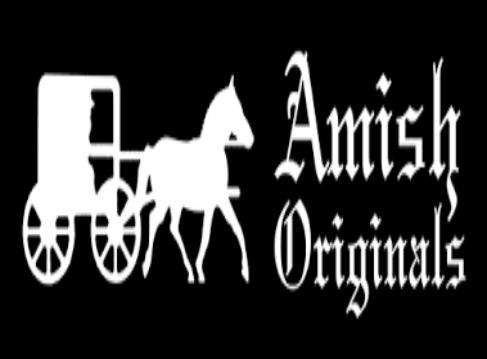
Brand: amish
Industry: Necessities